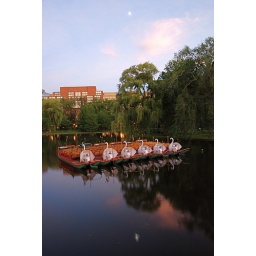
The Public Garden swan boats moored in the Pond for the night.